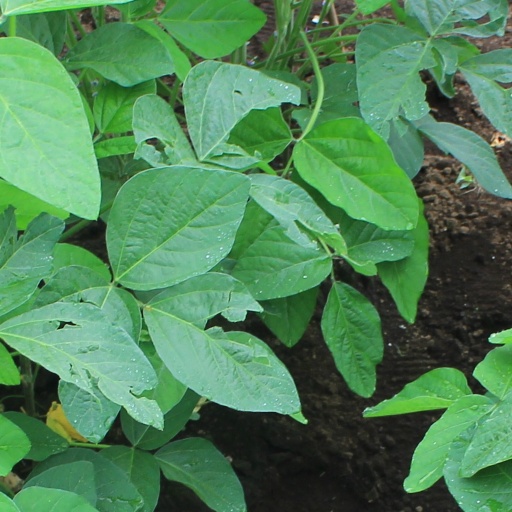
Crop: soybean